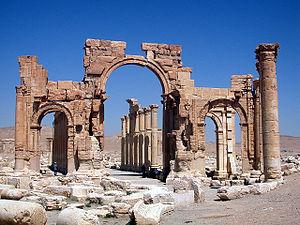
La Grande colonnade de Palmyre est la principale avenue à colonnade de la cité antique de Palmyre dans le désert syrien. Longue de 1 100 m, la grande colonnade joint le temple de Bêl, à l'arc tétrapyle où elle s'infléchit pour rejoindre le temple funéraire.